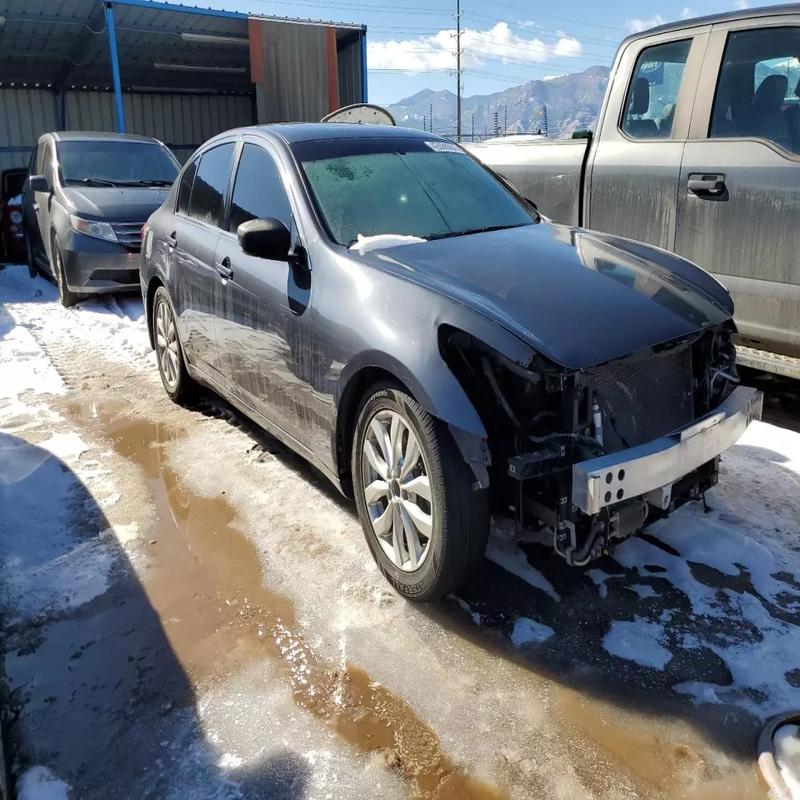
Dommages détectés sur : plaque d'immatriculation avant, pare-choc avant, feu avant droit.
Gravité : majeur